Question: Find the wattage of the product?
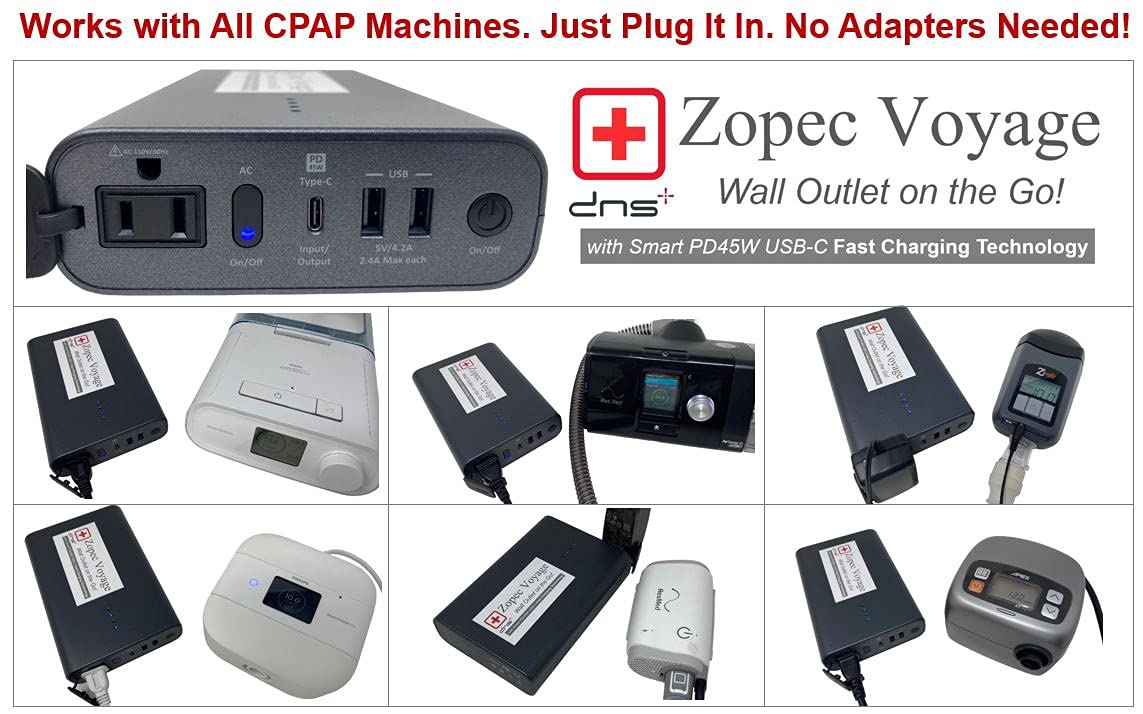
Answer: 45.0 watt